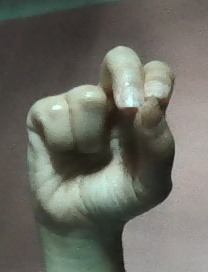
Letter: gaaf